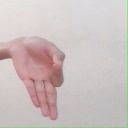
अक्षर: ज्ञ